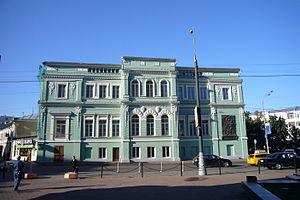
La Bolchaïa Nikitskaïa est une des rues les plus prestigieuses du centre historique de Moscou.